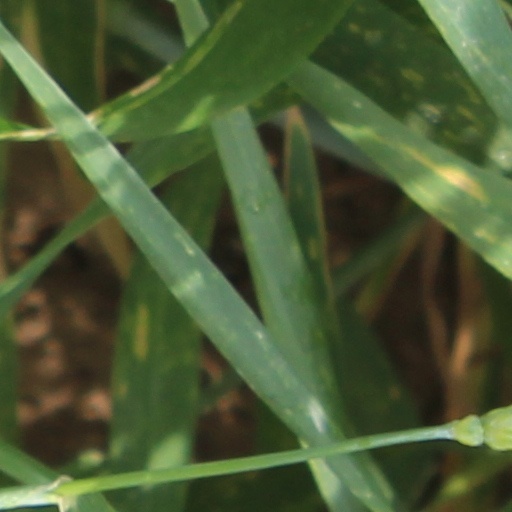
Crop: wheat